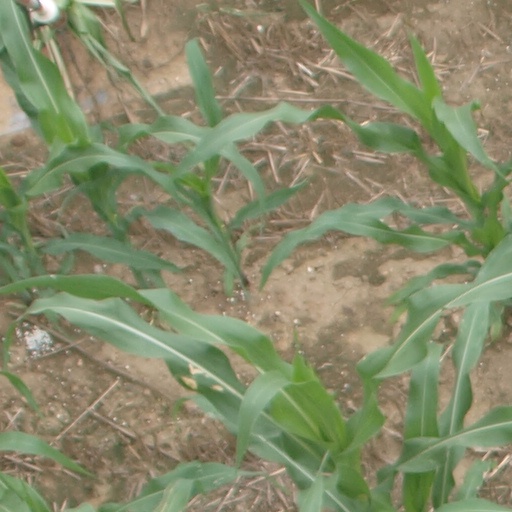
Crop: maize; corn